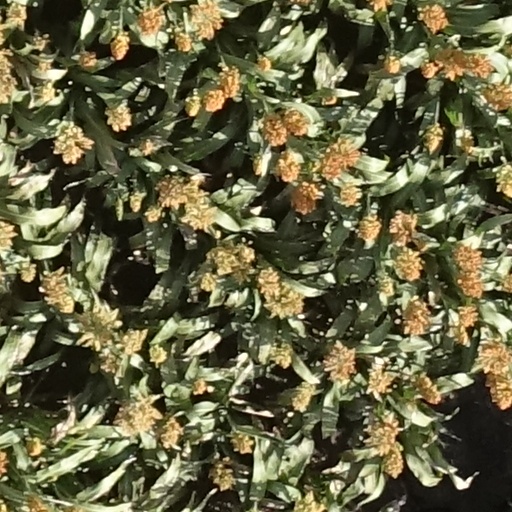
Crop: sorghum